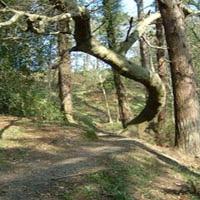
Weather: sun or clear